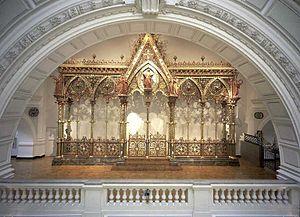
Sir George Gilbert Scott, est un architecte anglais. Il fut l'un des architectes les plus prolifiques qu'a produit le Royaume-Uni ayant construit, rénové ou agrandi pas moins de 800 édifices principalement religieux.